Peel (tool)

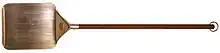
A wood and thin metal peel can work well with flat breads, in this case pizza, and is also sometimes called a pizza shovel.

There are peels of many sizes, with the length of the handle suited to the depth of the oven, and the size of the carrying surface suited to the size of the food it is meant to carry (for instance, slightly larger than the diameter of a pizza). Household peels commonly have handles around 15 cm long and carrying surfaces around 35 cm square, though handles range in length from vestigial (~6 centimeters) to extensive (~1.5 meters or more), and carrying surfaces range in size from miniature (~12 centimeters square) to considerably wide (1 meter square or more).